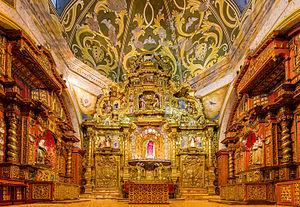
Quito est la capitale et la ville plus peuplée de l'Équateur et de la province de Pichincha. Le Grand Quito du District métropolitain comptait environ 3,1 millions d'habitants en 2018 et continue de s'accroître rapidement.